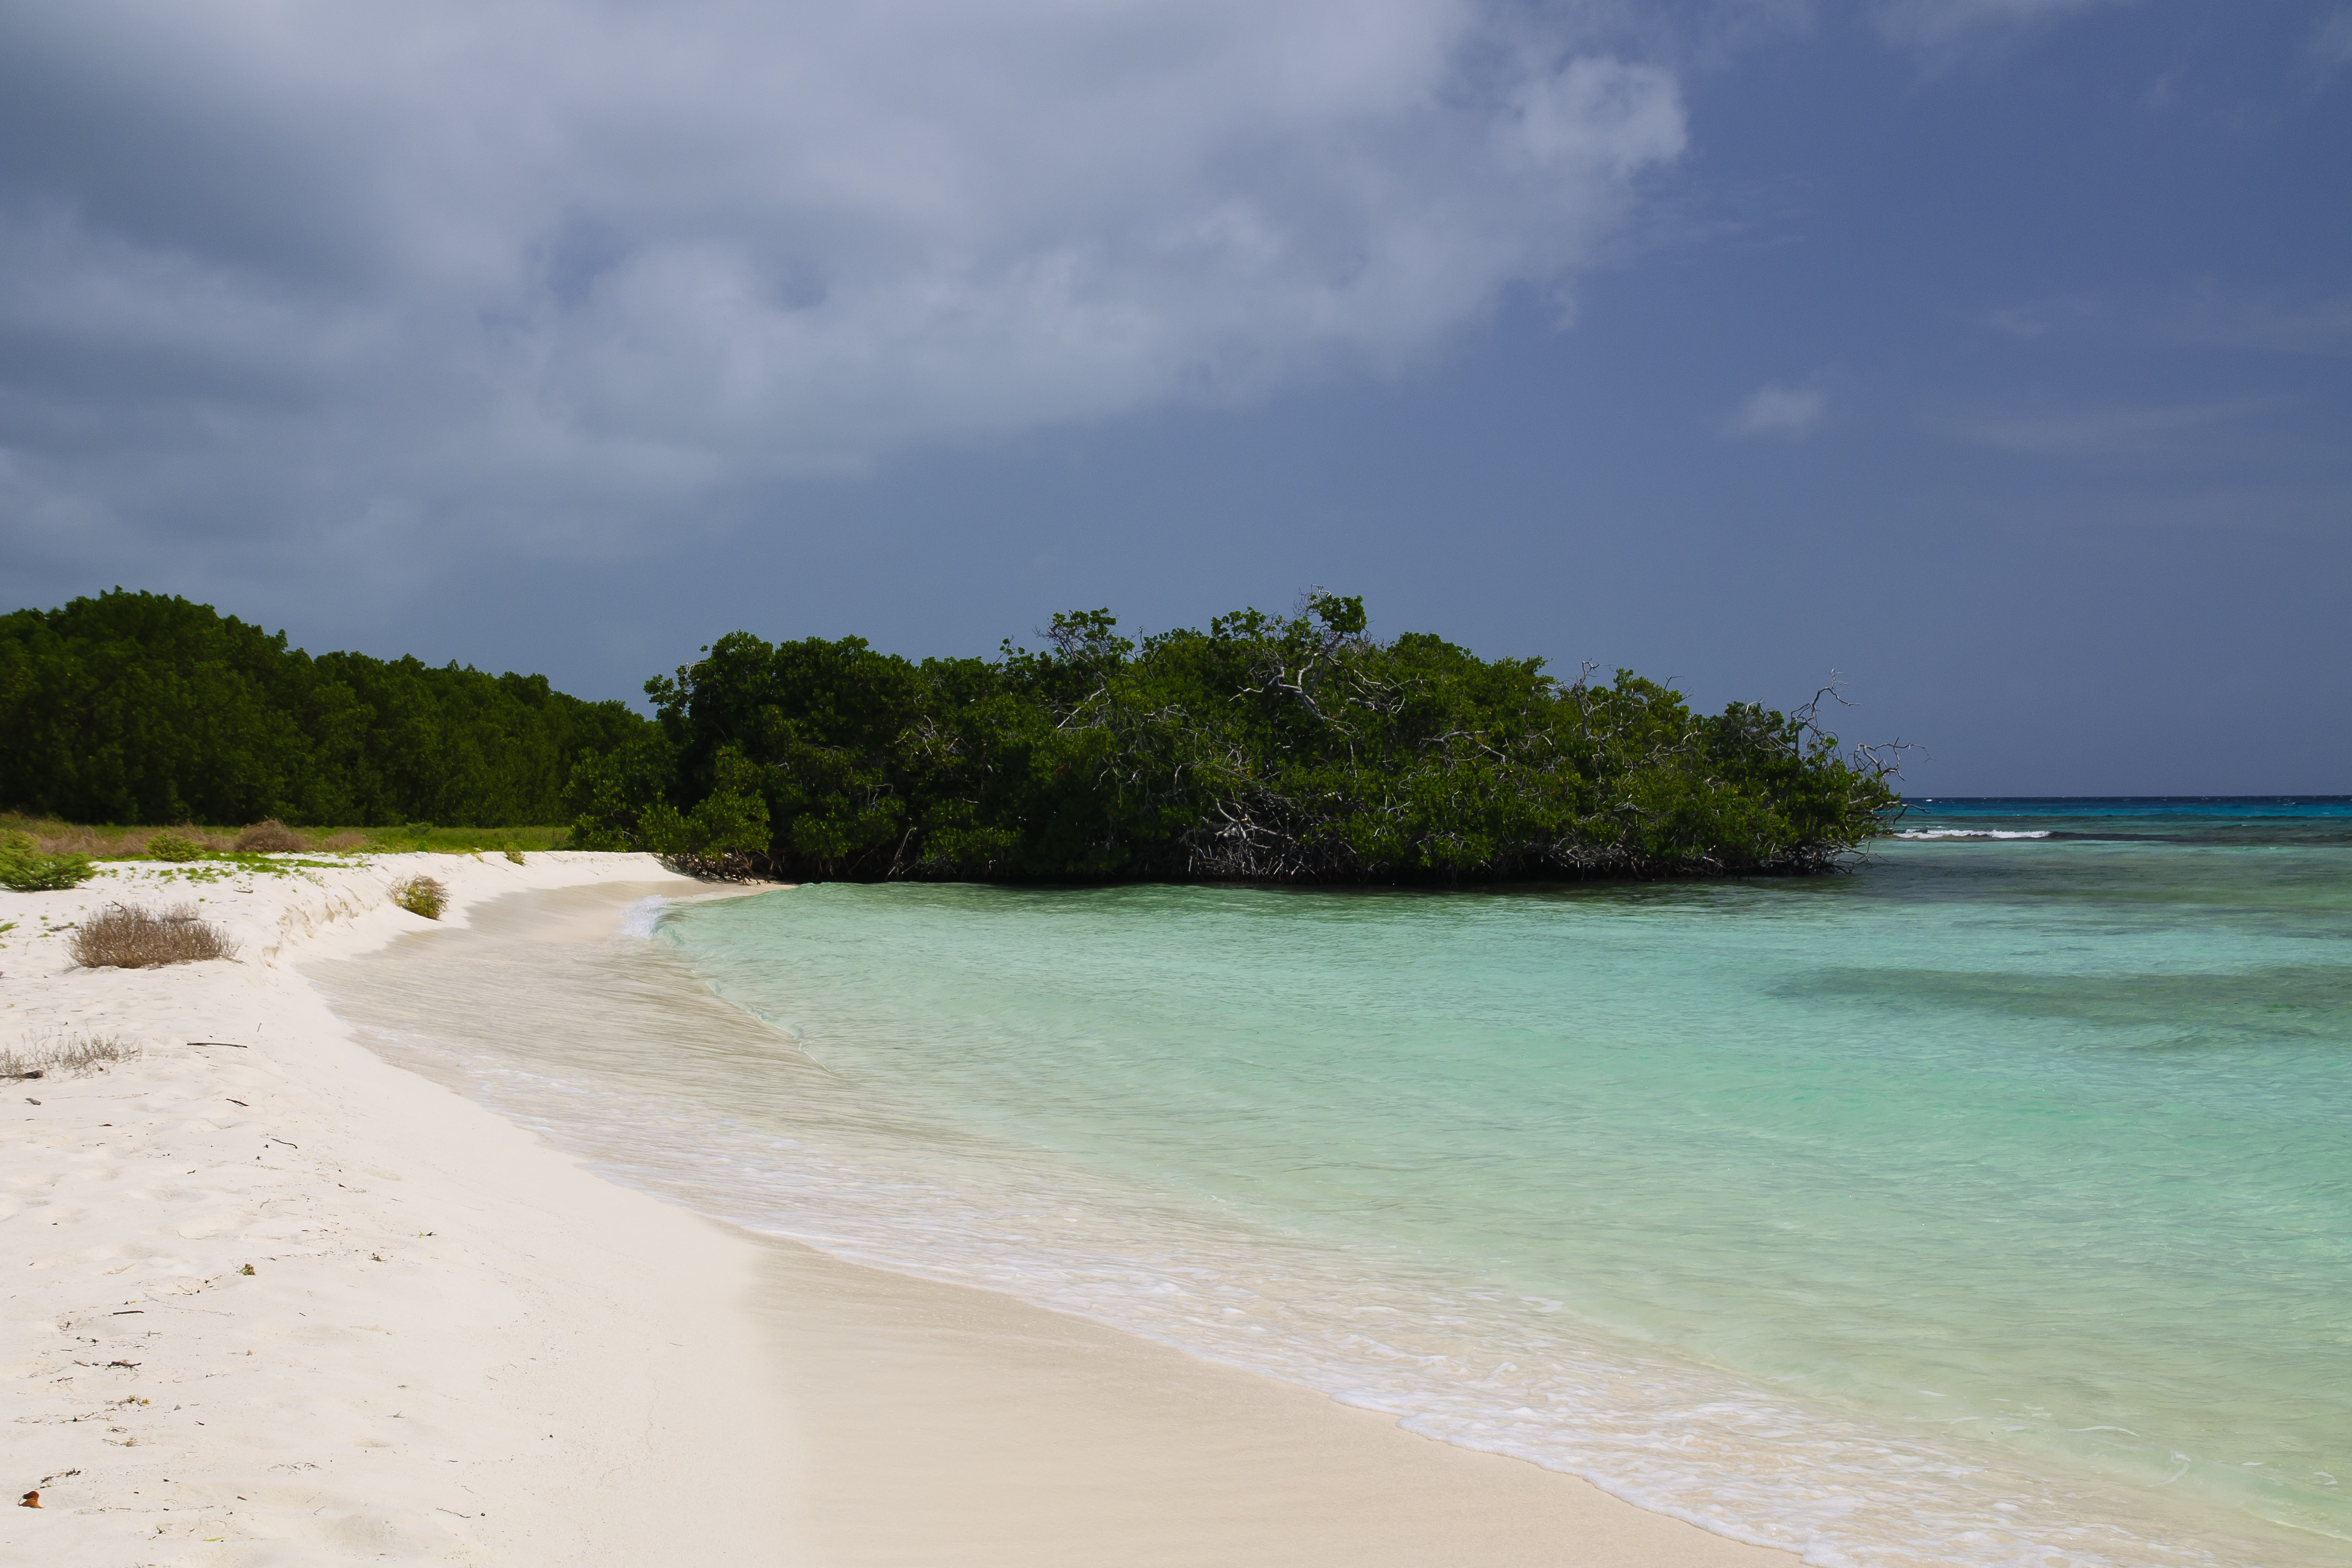
beach, sea, coast, sand, ocean, horizon, cloud, shore, wave, vacation, lagoon, bay, island, nikon, body of water, venezuela, caribbean, tropics, cape, d300, losroques, wind wave